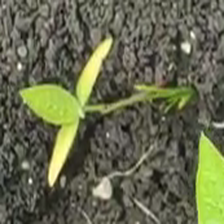
Weed species: Moti_dudhi(Euphorbia_geneculata_L)